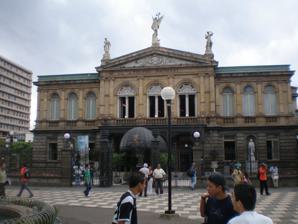
Building: National Theatre of Costa Rica
Country: Costa Rica
Year built: 1897
Theatre in San Jose Teatro Nacional de Costa Rica National Theatre of Costa Rica General information Type Arts complex Architectural style Neo-classical Location San José , Costa Rica Completed 1897 Opened 1897 Design and construction Structural engineer Ruy Cristóforo Molinari Awards and prizes Institución Benemérita de las Artes Patrias (Costa Rica, 1999); National Monument (Costa Rica, 1965) The 1,140-seat National Theatre of Costa Rica ( Spanish : Teatro Nacional de Costa Rica ) is Costa Rica 's national theatre , located in the central section of San José . Construction began in 1891, and it opened to the public on 21 October 1897 with a performance of Johann Wolfgang von Goethe 's Faust . The National Theatre stood as a cultural asset of the country during a time when coffee exports were a source of its success. It presents high quality performances, with artistic criteria being very high. The building is considered the finest historic building in the capital, and it is known for its exquisite interior which includes its lavish furnishings. Construction history The foyer of the Teatro Nacional de Costa Rica Constructed in the late 19th century, when San Jose's population was only around 19,000 people, the theatre presented many private performances. Its only real competition was the Teatro Mora (also called the Municipal Theatre, or Teatro Municipal ), that existed for many years before the National Theatre, until it was destroyed and deemed unsafe by an earthquake. To finance the construction of a theatre suitable for name "National Theatre", the President of Costa Rica , José Joaquín Rodríguez Zeledón decided to place a tax on coffee, then the principal export product. Later, one coffee planter begged the government to remove the export tax on his product and put it on rice and beans (also principal export products of the time). There were many problems during the early period of construction. However, the construction errors were corrected by an Italian engineer who was brought in to direct the process. It took seven years to finish the theatre, and the inauguration took place on 21 October 1897. The front of the theatre features statues of Calderón de la Barca and Ludwig van Beethoven . There are several monuments by the entry walkway including Frédéric Chopin . The inside features the mural Allegory of Coffee and Bananas by Milanese artist Aleardo Villa , which is featured on the five colón bill. The theatre today As well as having performances several times a week, the theatre is a tourist attraction . Performances by the National Symphonic Orchestra (NSO) take place as part of orchestra's regular season, and include both Costa Rican and foreign composers. References Notes